John M. Robinson (Illinois politician)

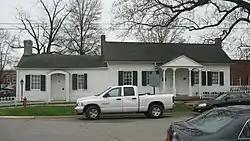
Robinson's house in Carmi

Robinson was elected an associate justice of the Illinois Supreme Court in 1843 and served until his death two months later in Ottawa, Illinois. His interment was in the Old Graveyard, Carmi, Illinois.